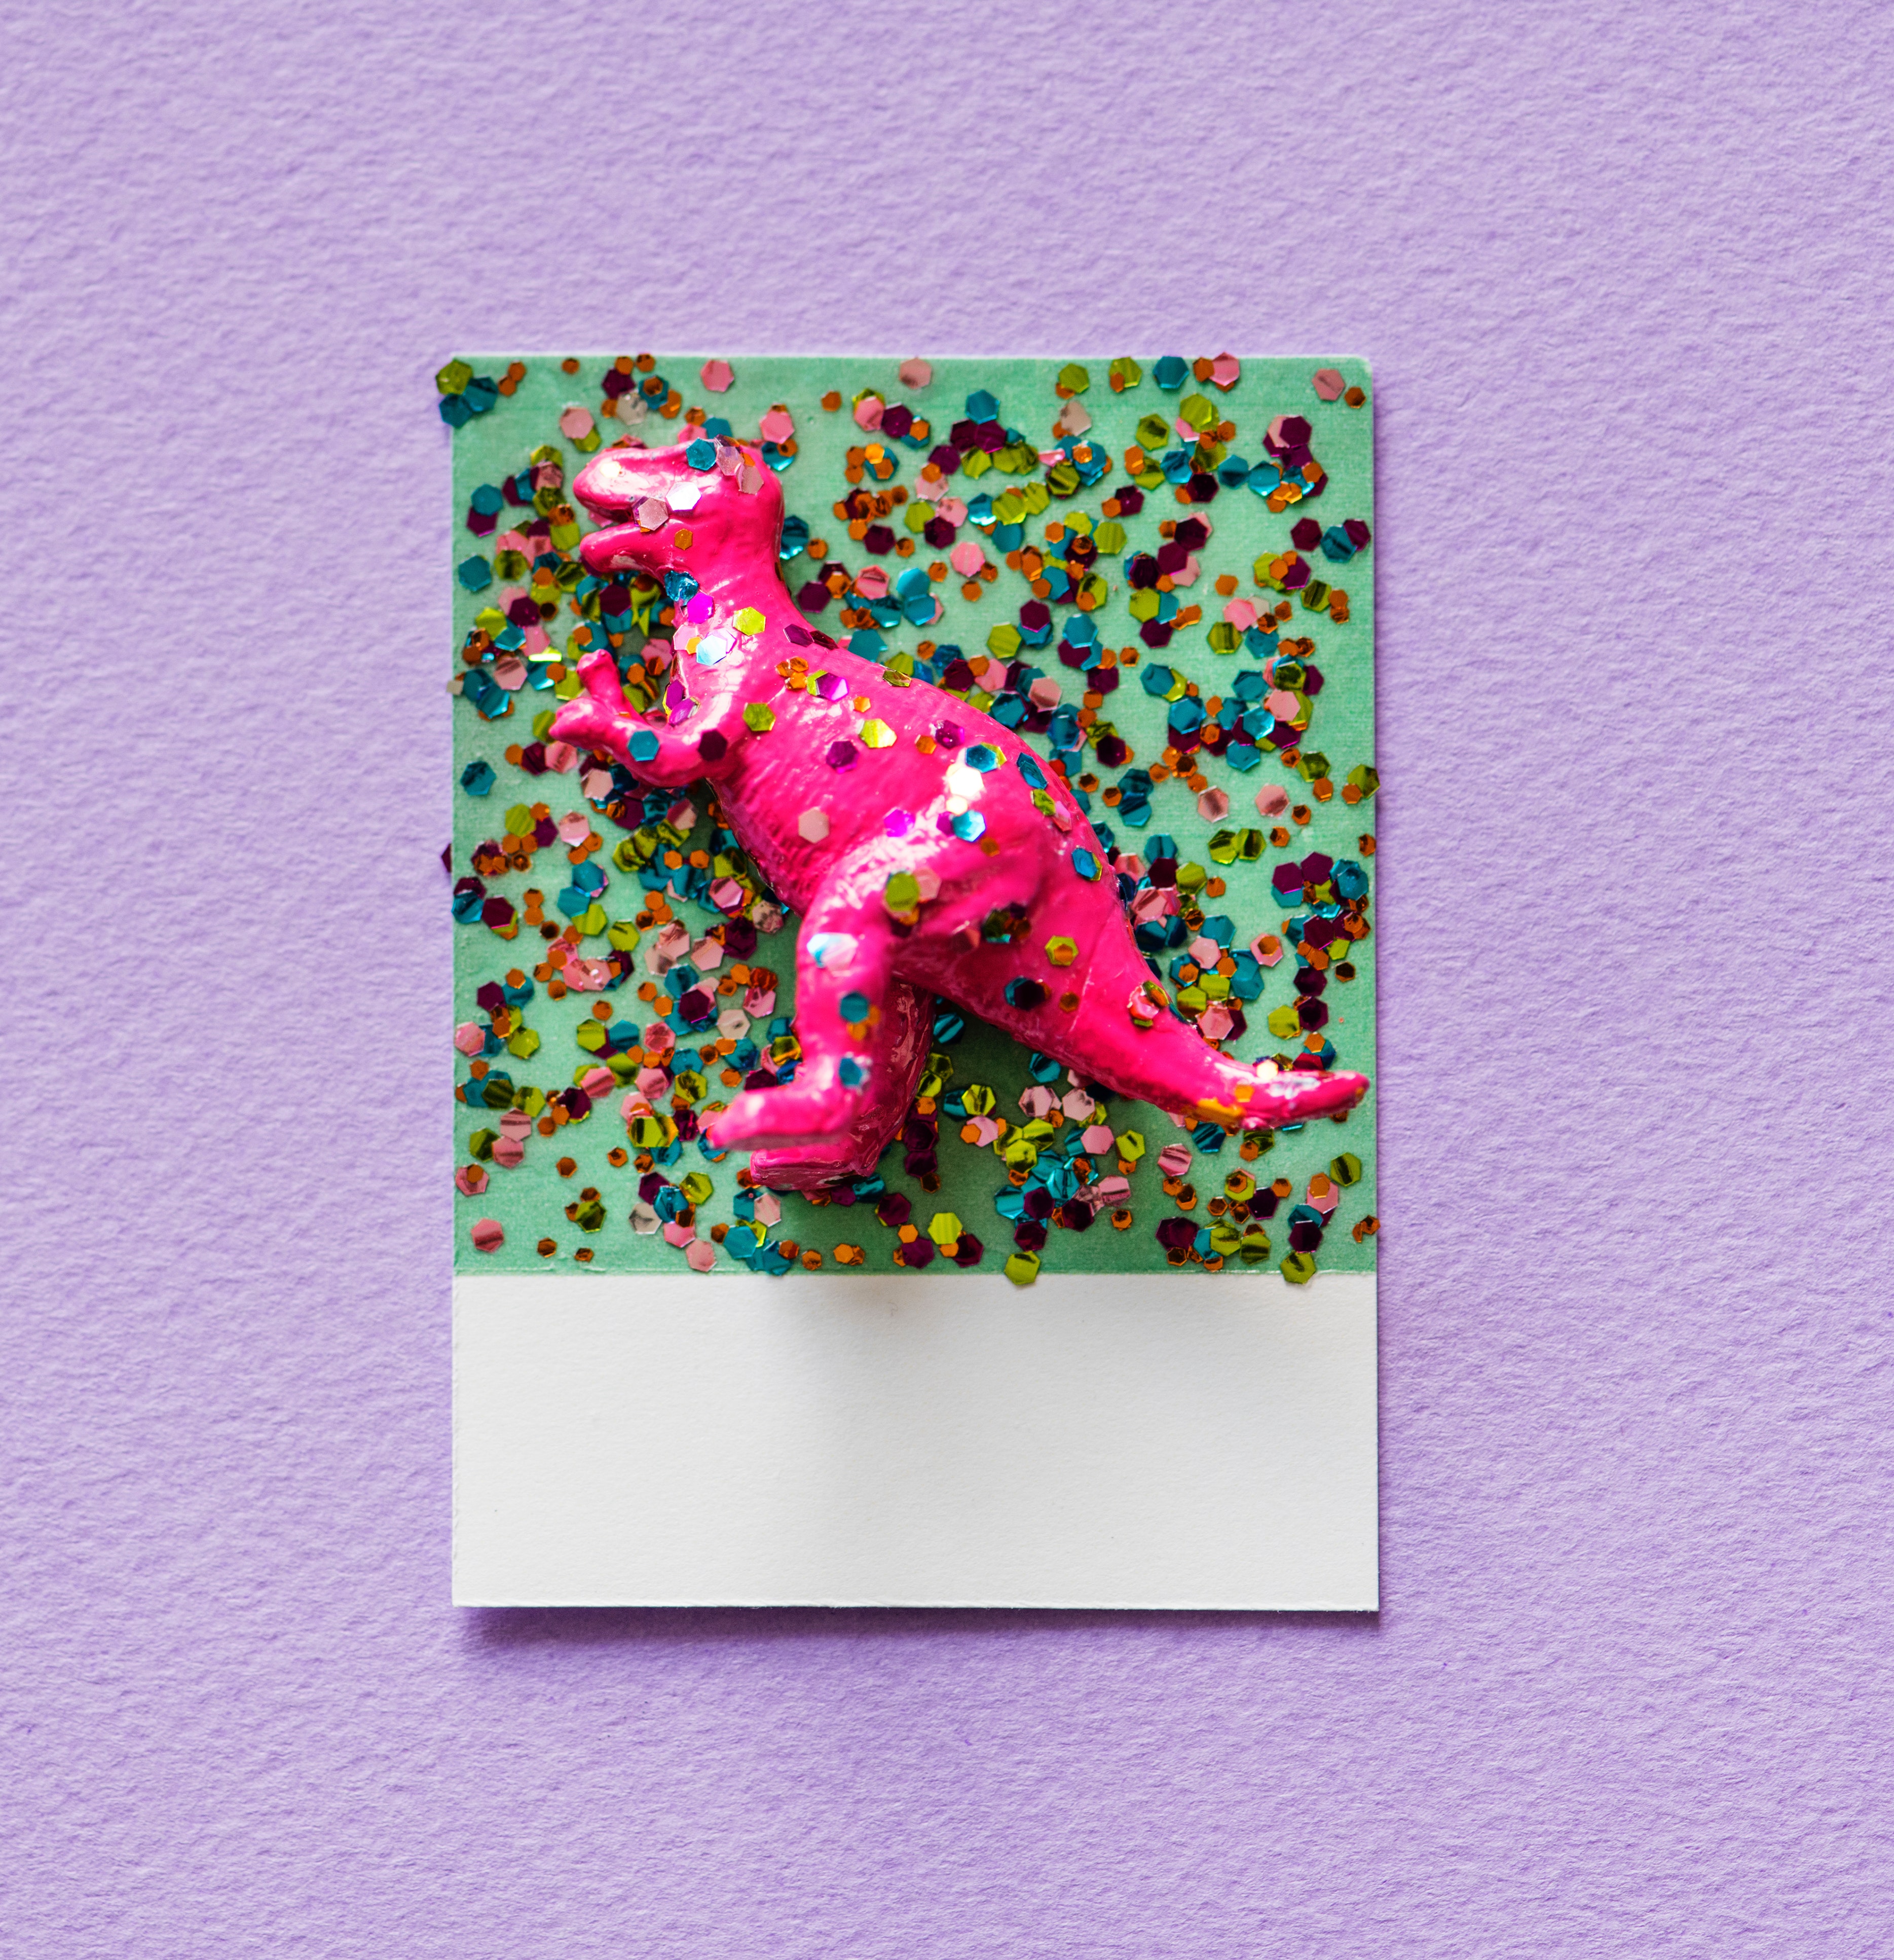
pink, magenta, design, font, art